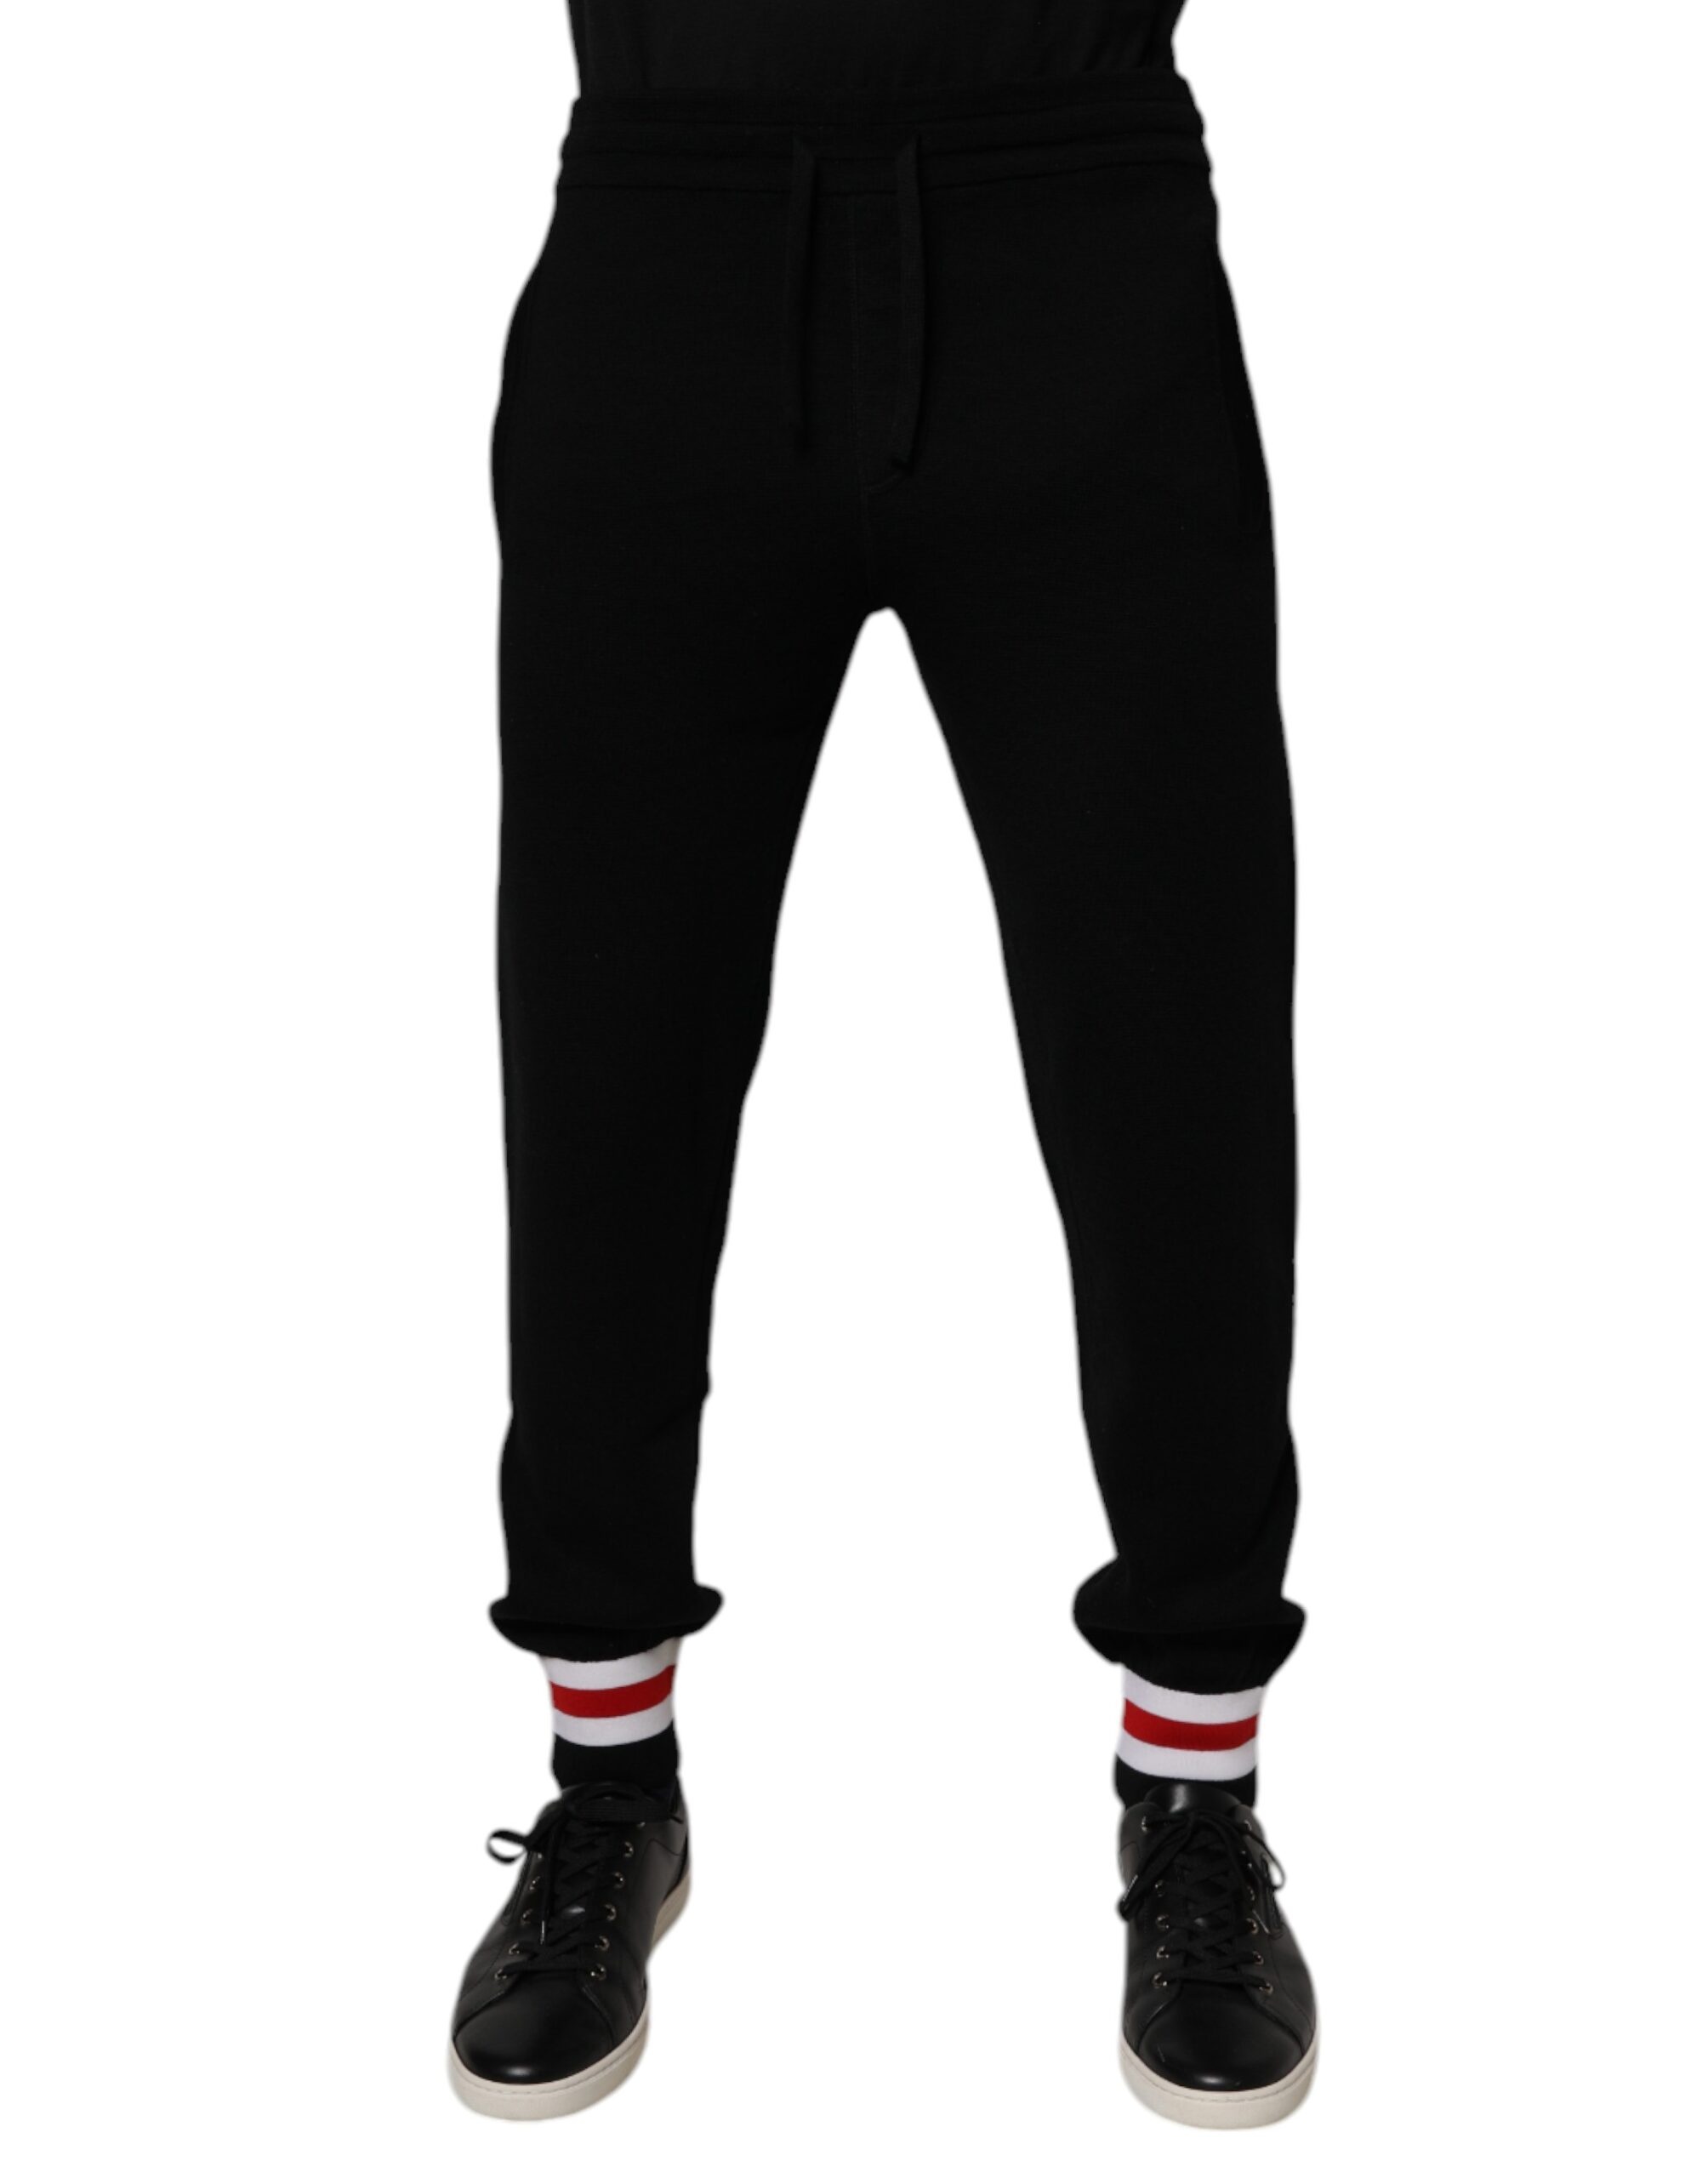
Black Wool Mid Waist Jogger Sweatpants Pants
DOLCE & GABBANA Gorgeous brand new, 100% Authentic Dolce & Gabbana wool jogger pants. Art#: GX888T JAVTV Model: Jogger pants Colour: Black Material: 95% Virgin Wool 3% Nylon 1% Elastane 1% Polyester Drawstring closure Logo Details Made in Italy Very exclusive and high craftsmanship
Brand: Dolce & Gabbana
Category: Apparel & Accessories > Clothing > Activewear > Activewear Pants > Joggers